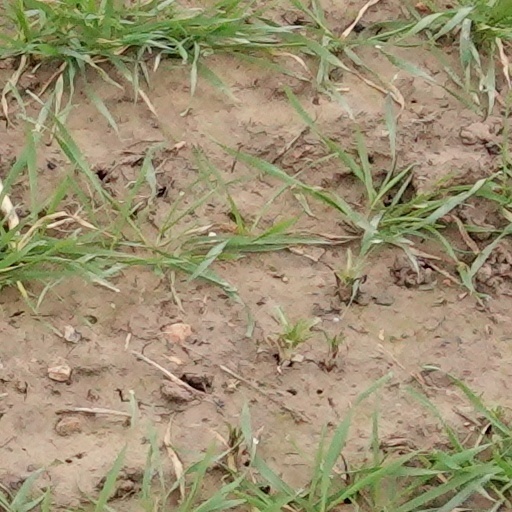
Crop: wheat